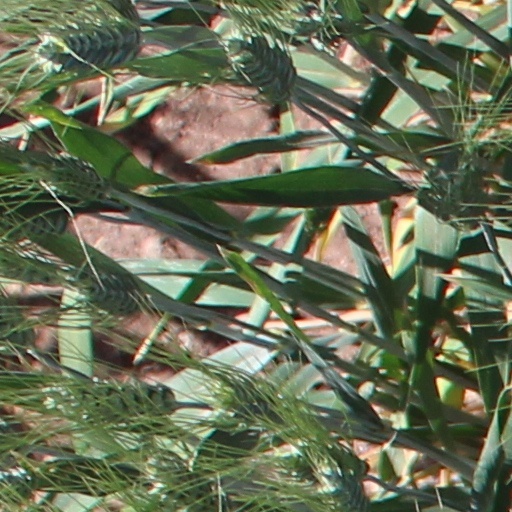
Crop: wheat